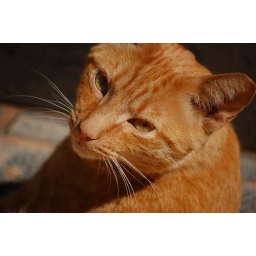
No photoshop - just like I taken it.This kitten isn't my pet.It lives in the street but is lovely!.